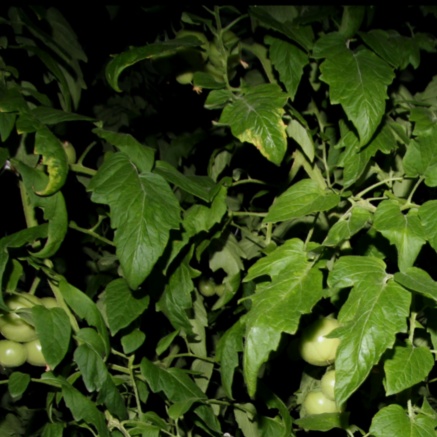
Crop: tomato